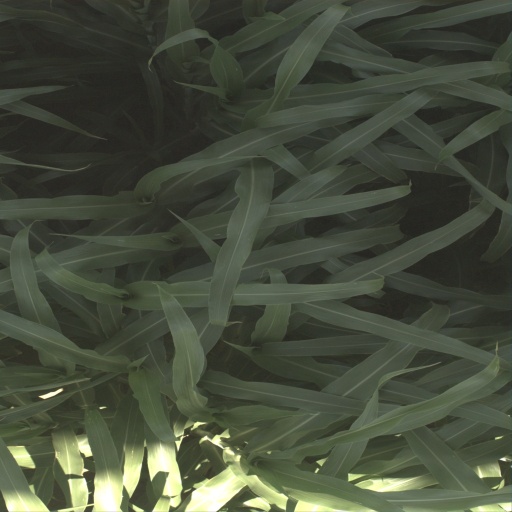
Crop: sorghum